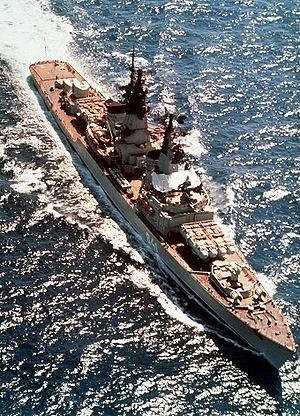
Les quatre navires de la classe projet 58, ont constitué la première classe de croiseurs de la marine soviétique, conçue pour combattre avec des missiles.
La Marine soviétique était la marine de guerre de l'Union soviétique. À son apogée, elle fut la deuxième flotte militaire maritime du globe et une des branches les plus fortes de l'Armée rouge.